Great auk

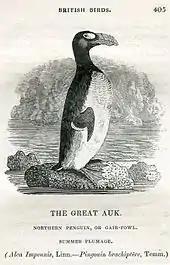
The "Great Auk, Northern Penguin, or Gair-Fowl", wood engraving by Thomas Bewick in "A History of British Birds", 1804

The great auk was one of the 4,400 animal species formally described by Carl Linnaeus in his eighteenth-century work "Systema Naturae", in which it was given the binomial "Alca impennis". The name "Alca" is a Latin derivative of the Scandinavian word for razorbills and their relatives. The bird was known in literature even before this and was described by Charles d'Ecluse in 1605 as "Mergus Americanus." This also included a woodcut which represents the oldest unambiguous visual depictions of the bird.